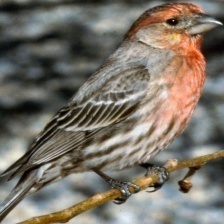
Species: HOUSE FINCH
Scientific name: HAEMORHOUS MEXICANUS
ImageNet parent category: house_finch